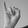
ASL letter: I